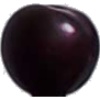
Label: Cherry Wax Black 1